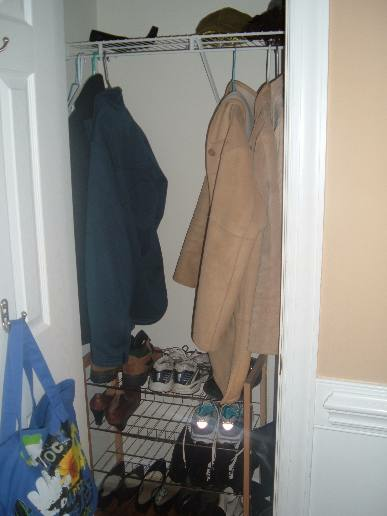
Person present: No